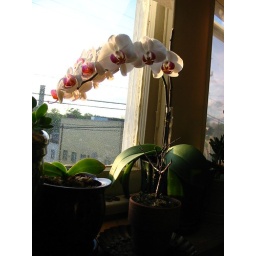
orchie in full effect in my old bedroom window at 920 w.morgan st.